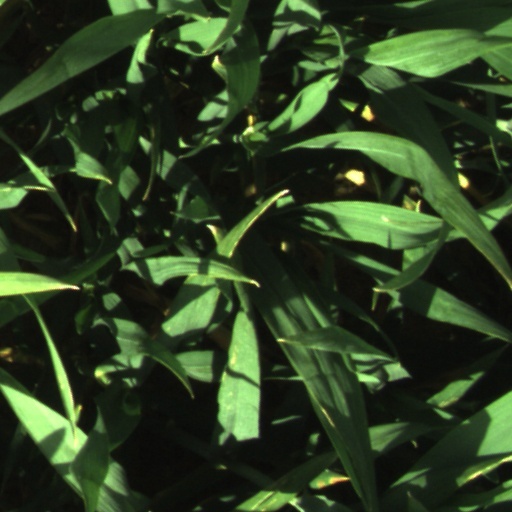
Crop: wheat